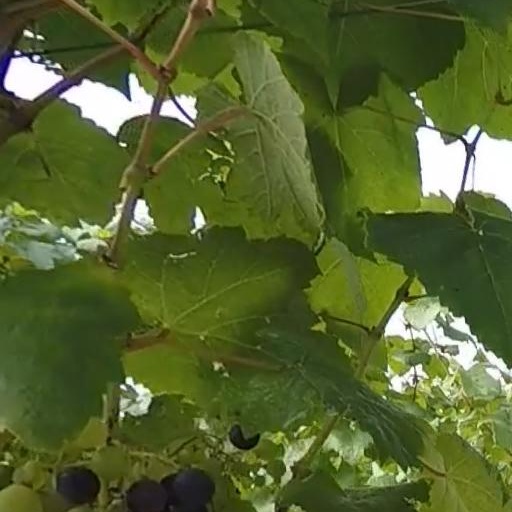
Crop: grape